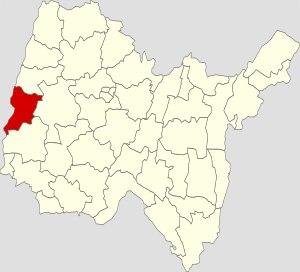
Le canton de Thoissey est une ancienne division administrative française, située dans le département de l'Ain en région Auvergne-Rhône-Alpes.